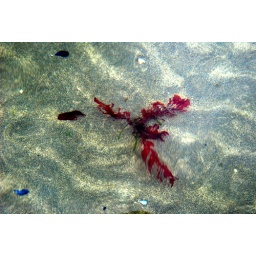
sea weed in water at beach muckross kilcar co donegal 12/7/10